Final Fantasy Crystal Chronicles: My Life as a King

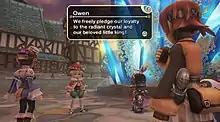
Players send other characters off to battle.

To continue using the crystal to build up the settlement, the player must accumulate elementite which must be obtained from the dungeons and caves that surround the town. Instead of gathering the crystals first hand, the game prompts the player to recruit young citizens to do so by posting tasks on a town bulletin board. These "adventurers" are paid via taxes the player collects from the residents of the town, as well as from treasures found during their quest. The player can follow their progress by reading message boards placed around town, as well as by talking to their penguin assistant, Pavlov.